Bever–Scuol-Tarasp railway

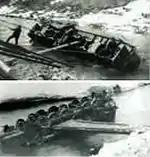
Salvage after the accident at Zernez on 19 March 1937.

A train crashed onto a fallen boulder on the approach to the Magnacun Tunnel between Guarda and Ardez on 22 March 1927. The Ge 2/4 206 was forced against the edge of the wall of the tunnel portal. The locomotive driver died, two passengers were severely injured and seven were slightly injured.